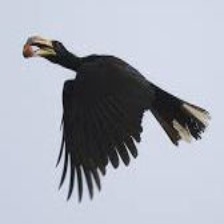
Species: AFRICAN PIED HORNBILL
Scientific name: TOCKUS FASCIATUS
ImageNet parent category: hornbill